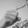
ASL letter: G